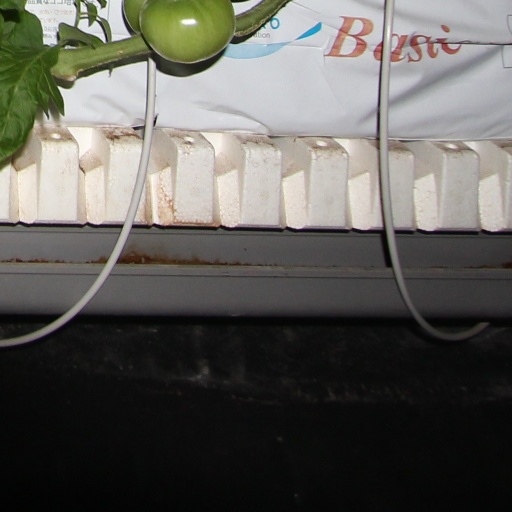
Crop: tomato